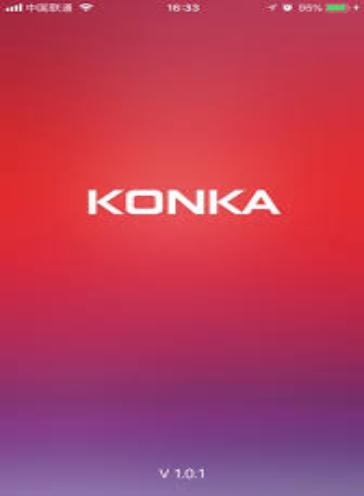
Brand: Konka
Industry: Electronic